Son Ho-jun

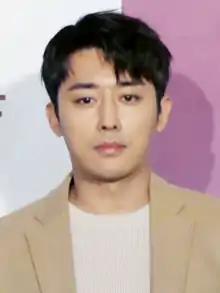
Son in 2019

Son made his acting debut in 2006 in the educational drama, "Jump 2". In 2007, Son made his entertainment debut as the leader of Tachyon, a three-member boyband, which first performed on the show "A-Live" on Channel V Korea. The first pop group launched by J&H Media, Tachyon released the debut single "Feel Your Breeze" (a Korean remake from the Japanese boyband V6), then disbanded shortly after.